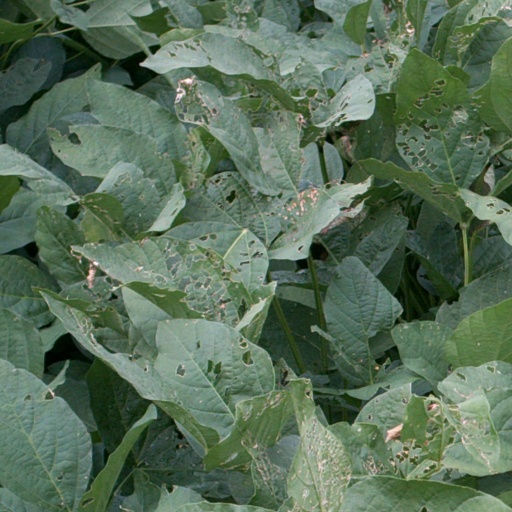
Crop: soybean